Tonbridge School

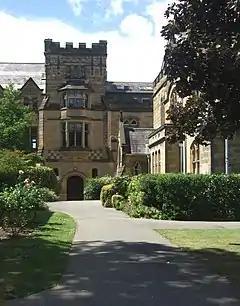
A section of the old school building

Very little written material relating to the school over the next century survives. Numbers fluctuated between 40 and 90, and the school obtained a new refectory and a new library. However, from 1680 numbers declined, and for a few years the examiners reported that there were no candidates fit for university study. In 1714, the Reverend Richard Spencer, of King's College, Cambridge, was made headmaster. He was an immediate success and very popular, and by 1721 numbers had risen to over seventy. The governors raised Spencer's salary to 30 guineas, and several of his pupils went on to successful careers. These included a future Lord Mayor of London, a vice-chancellor of Cambridge University, and George Austen, father of Jane Austen.